Claude-Carloman de Rulhière

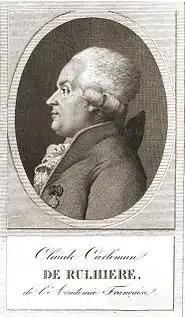
Claude Carloman de Rulhière

Claude-Carloman de Rulhière (or Rulhières) (12 June 173530 January 1791) was a French poet and historian.